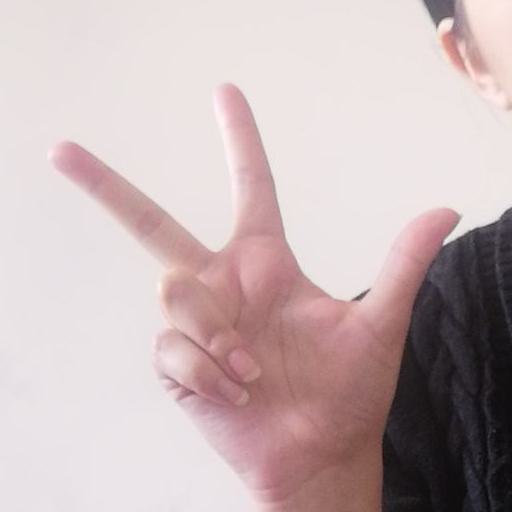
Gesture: three2